Coniamstown

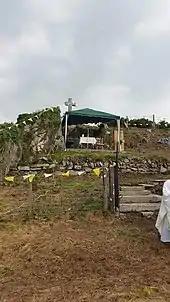
Mass rock in Coniamstown

Coniamstown translates to Baile an Choiniamaigh in Irish, the area is believed to get its name from John de Balicoingham, rector of Ardquin. He was elected to the seat of Down in 1328 and was sent by the Pope to County Cork in 1330. The area retained his name thereafter.